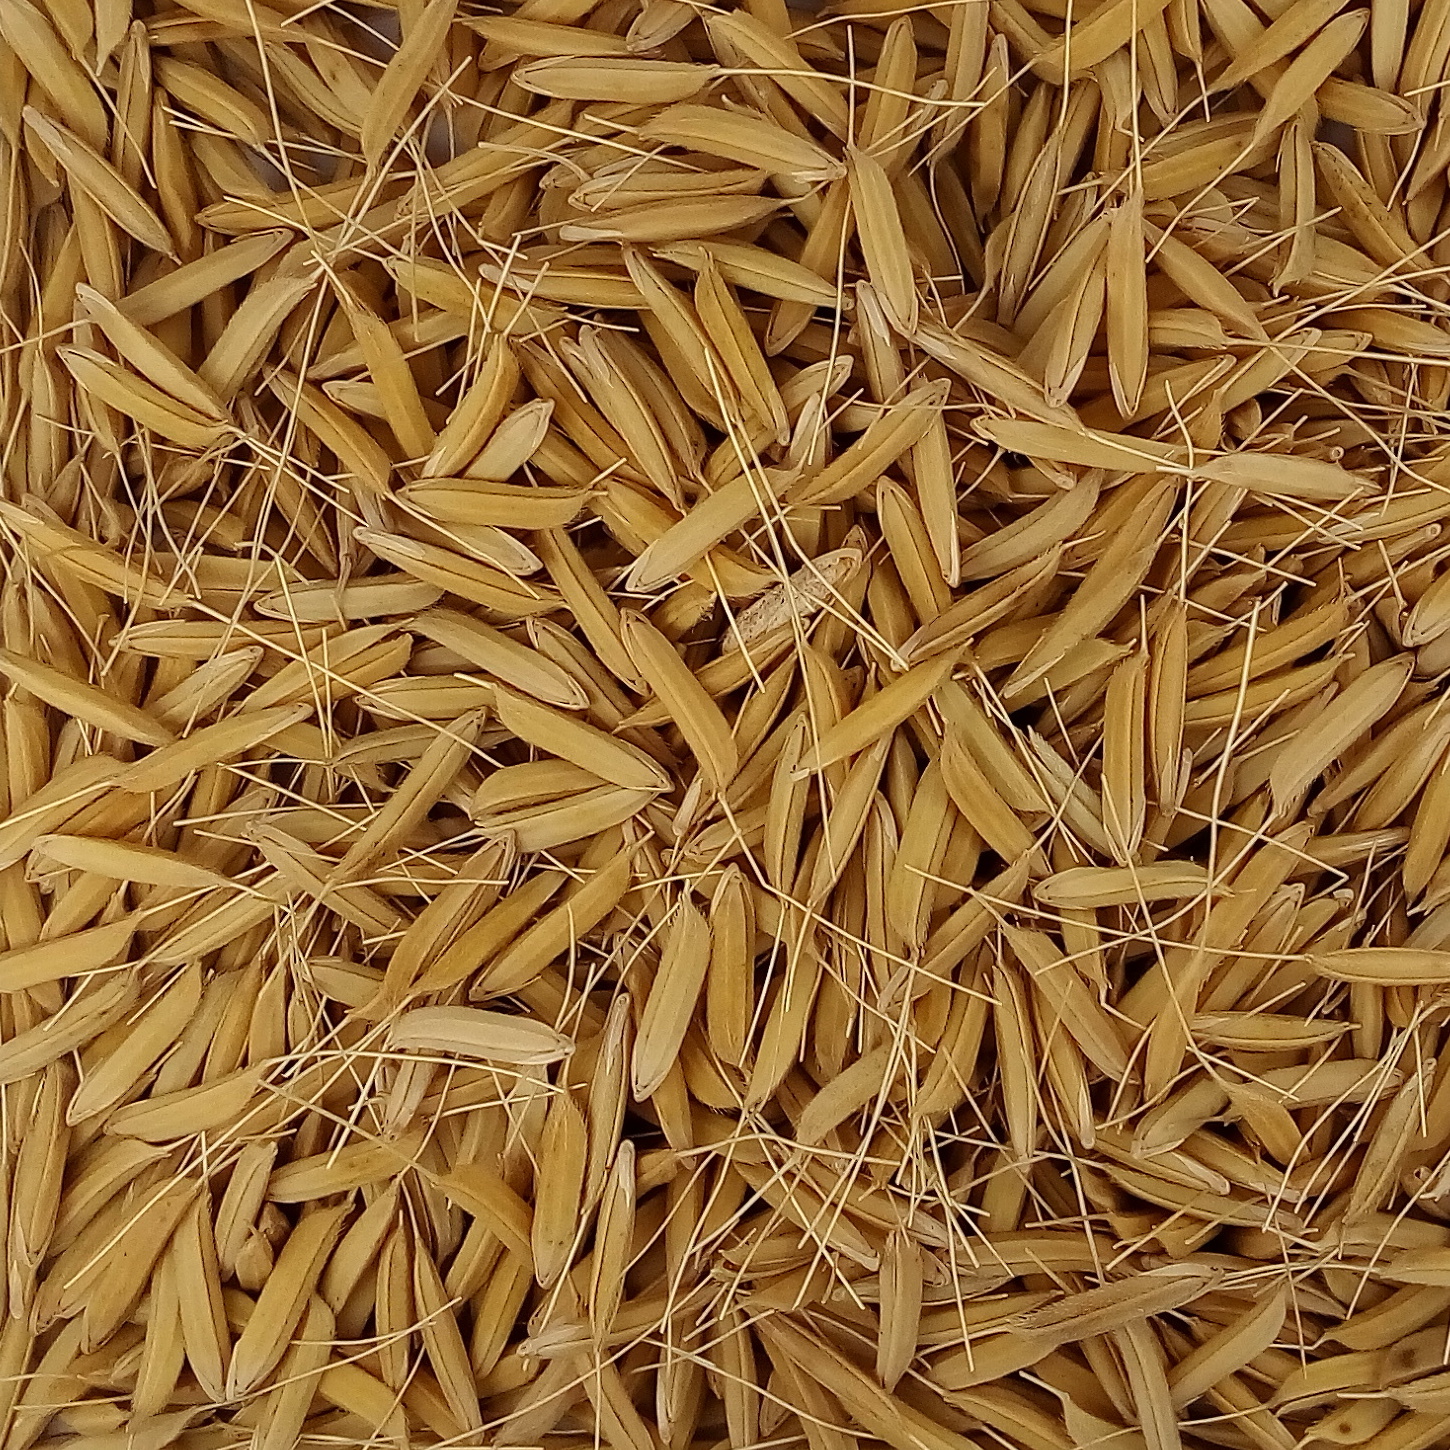
Rice seed variety: 1637